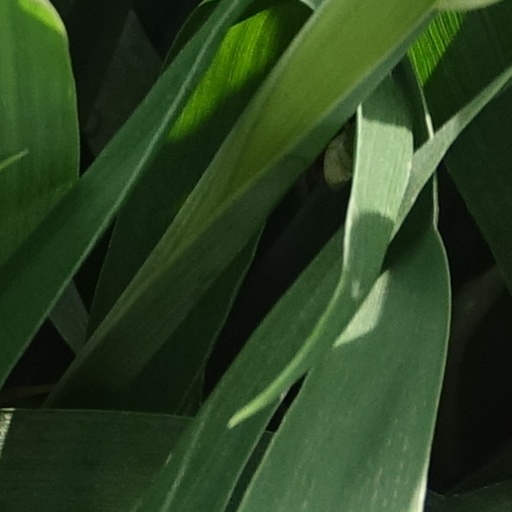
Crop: wheat